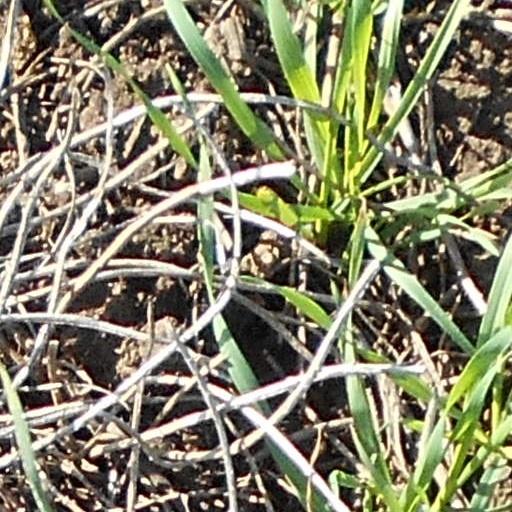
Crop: wheat